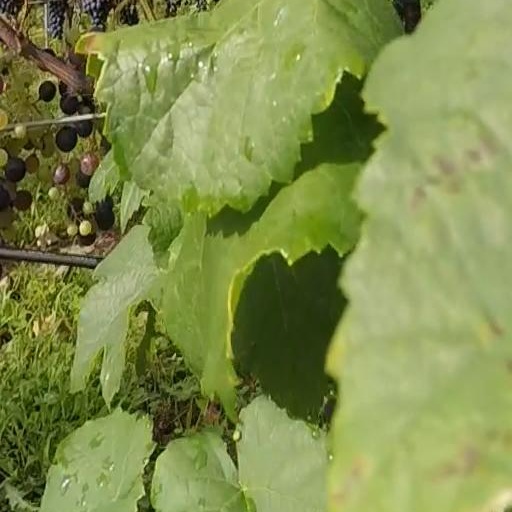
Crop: grape